Streetcars in Long Beach

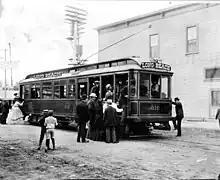
The first day of interurban service in Long Beach, July 4, 1902

The Long Beach Line was established between Los Angeles and Long Beach in 1902 as the city's first interurban electric railway. Local service was established over the route as far north as the junction with the Newport Beach Line and designated the American Avenue Line (the name of Long Beach Boulevard at the time). Dedicated local runs were discontinued in June 1935, and interurban cars would make local stops at the beginning or end of the runs. All Red Car service ended on April 9, 1961.